Aurora Feint

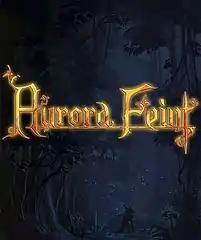

Aurora Feint was a video game series developed by Danielle Cassley and Jason Citron for iOS. "Aurora Feint The Beginning" was released in the first wave of App Store applications in July 2008 and was a free single-player game which combines the geometric shape manipulation of "Tetris Attack" with the character-building aspects of a role-playing game. "Aurora Feint II: The Beginning" was released in December 2008 and added graphical and community features. "Aurora Feint II: The Arena" was released in November 2008, adding multiplayer features and was billed by the developers as the first casual asynchronous massively multiplayer online game. "Aurora Feint II: Tower Puzzles" was released in December 2008 and provided dozens of visual brain teasers based on the "tower" locations in the other titles.